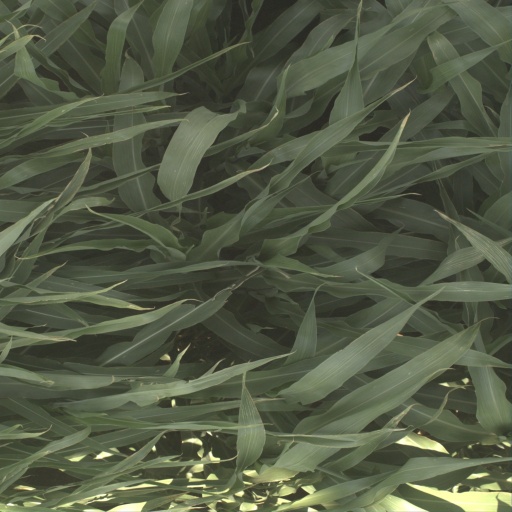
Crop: sorghum